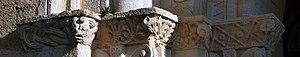
Église Saint-Martin d'Arbis portail nord
L'église Saint-Martin est une église catholique située sur la commune d'Arbis, dans le département de la Gironde, en France.